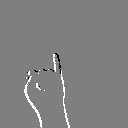
ASL letter: i